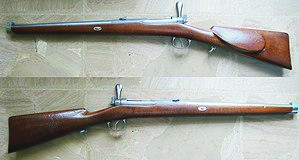
Fusil Dreyse d'essai cavalerie suisse 1867
L'appellation fusil Vetterli désigne une série de fusils militaires à répétition et à chargement par la culasse adoptés par l'armée suisse en 1869, où ils remplacent différents modèles de fusils à chargement par bouche, principalement la carabine fédérale 1851, le fusil d'infanterie 1863 et des armes à chargement par la culasse, les Milbank-Amsler 1867 et Peabody 1867. Ils céderont eux-mêmes leur place en 1889 au fusil Schmidt-Rubin. Les fusils Vetterli furent conçus par Johann-Friedrich Vetterli, directeur technique de la Société Industrielle Suisse SIG, à Neuhausen.